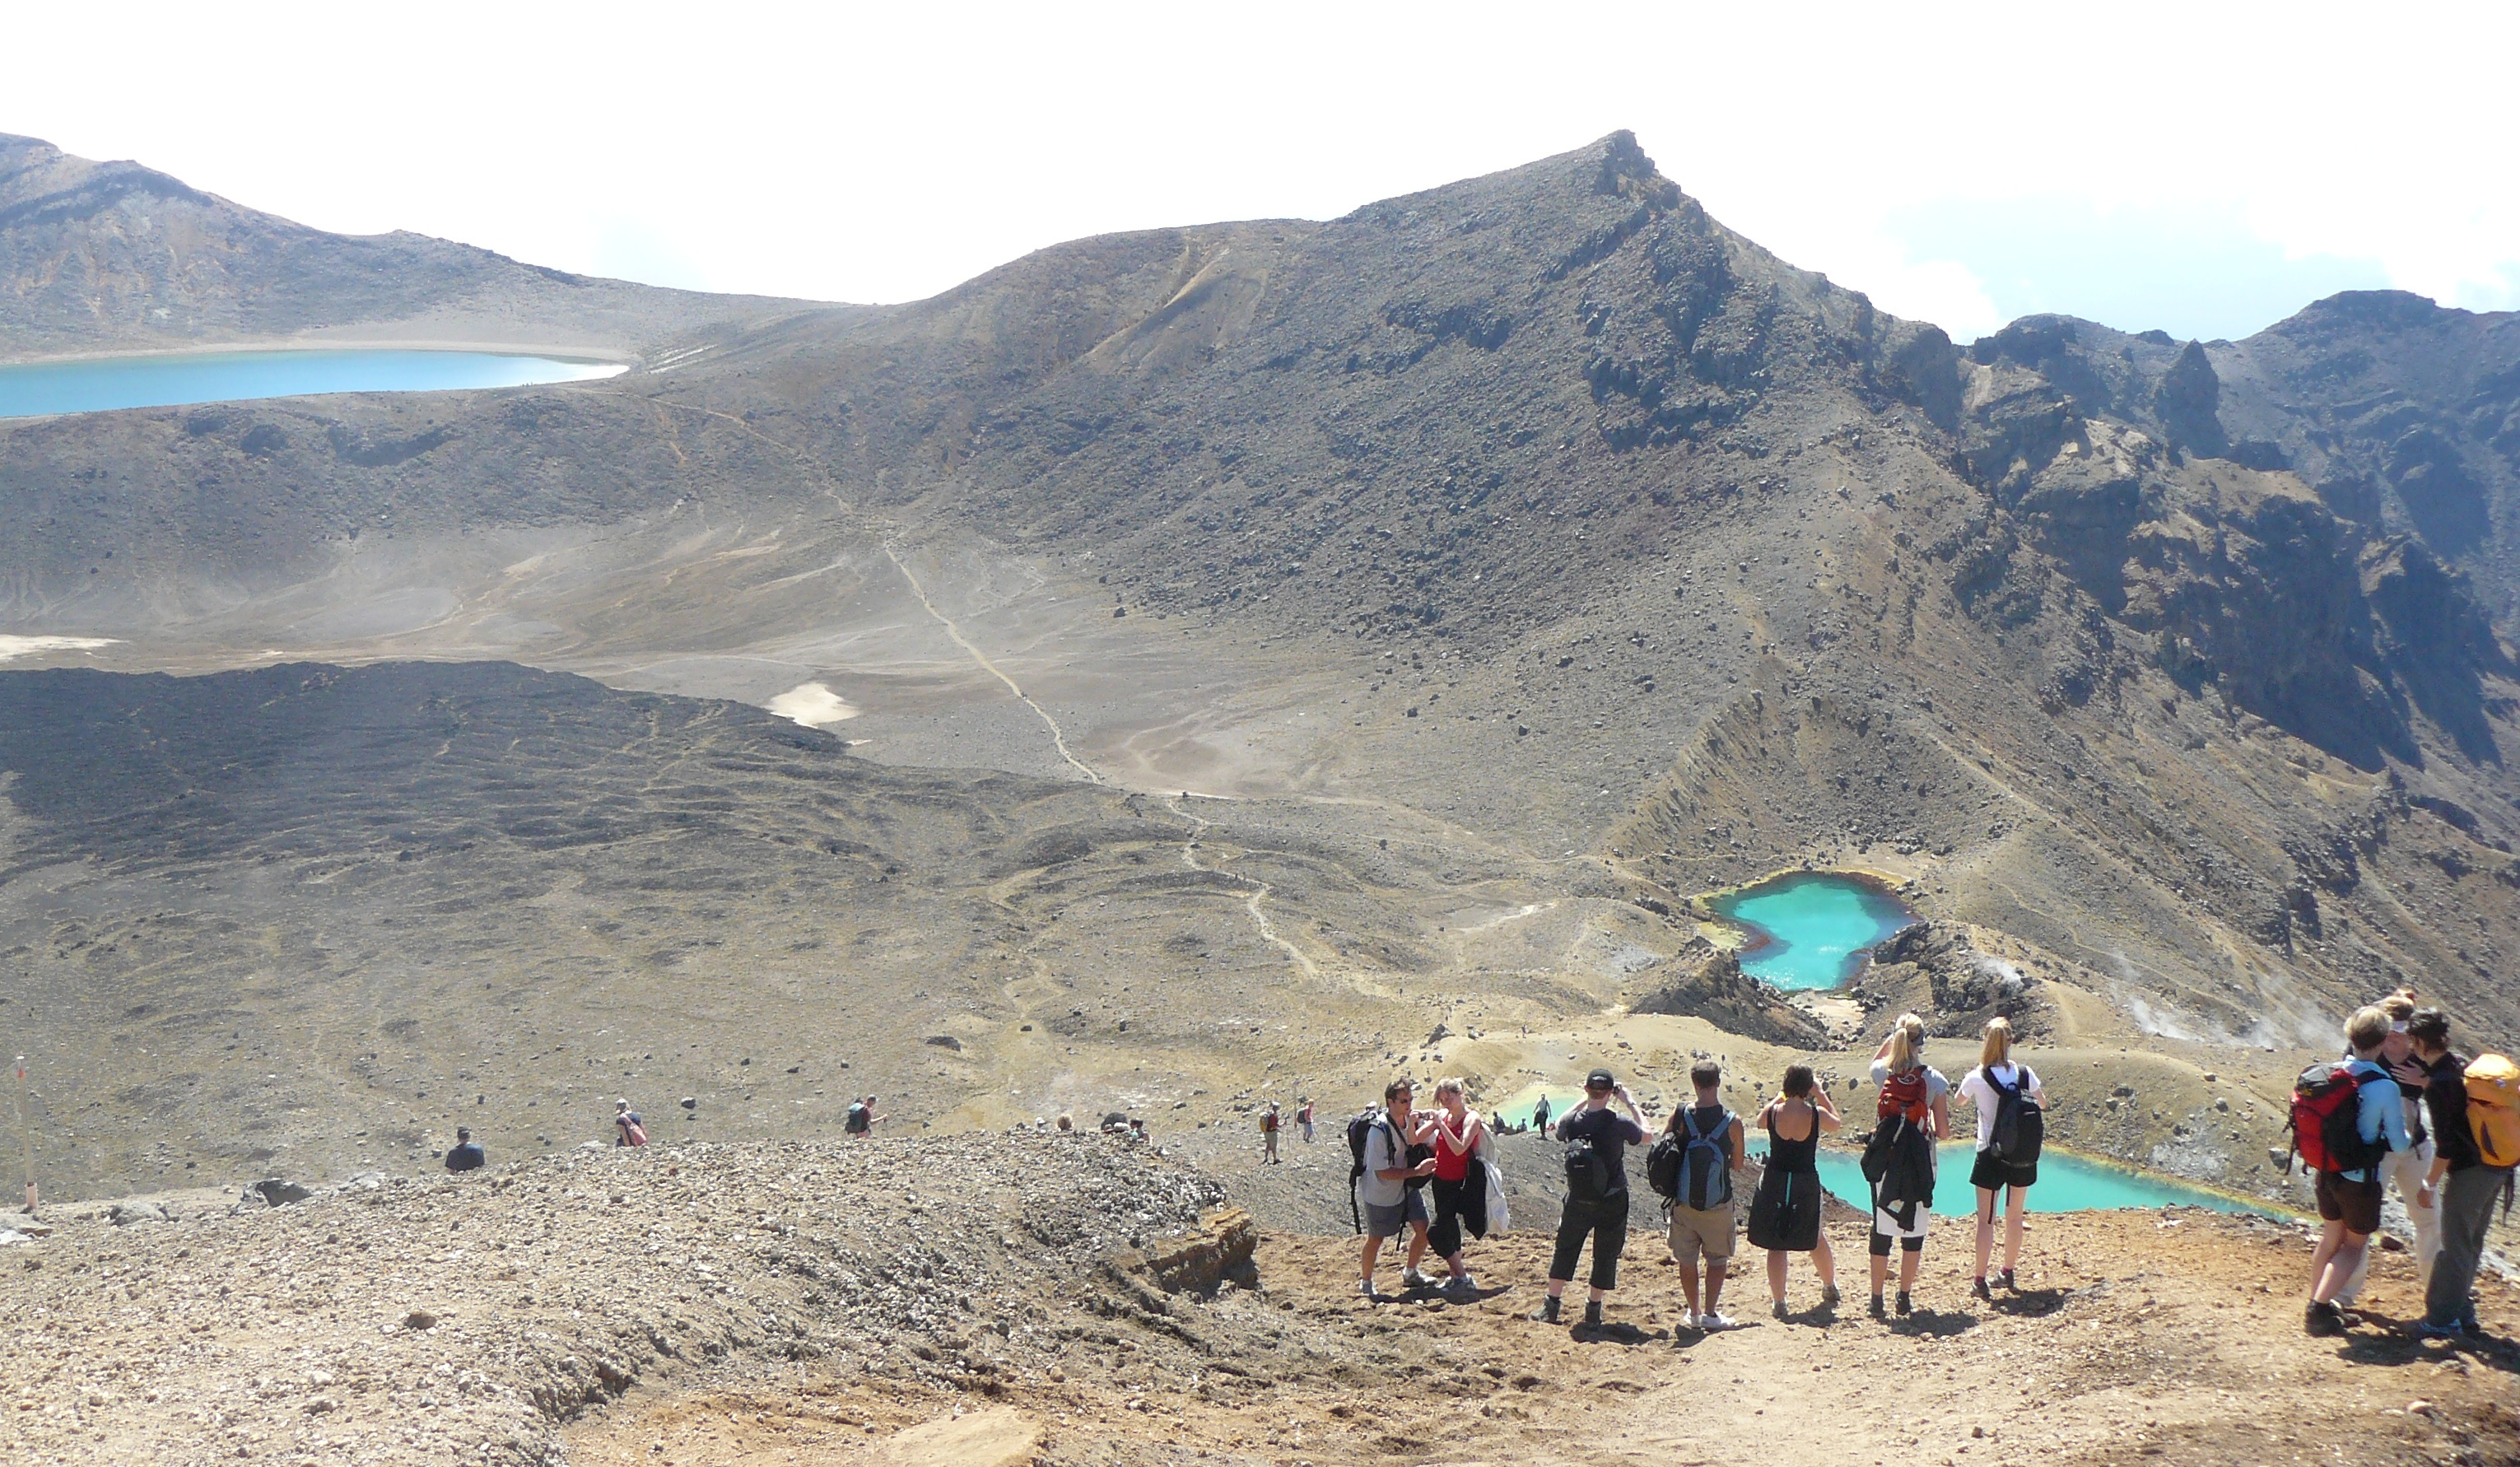
emerald lakes, tongariro crossing, new zealand, ridge, mountainous landforms, mountain, wilderness, geological phenomenon, mountain range, sky, geology, plateau, valley, hill station, hill, rock, fell, wadi, adventure, tourism, cirque, elevation, summit, escarpment, recreation, ecoregion, landscape, travel, moraine, badlands, glacial landform, ar te